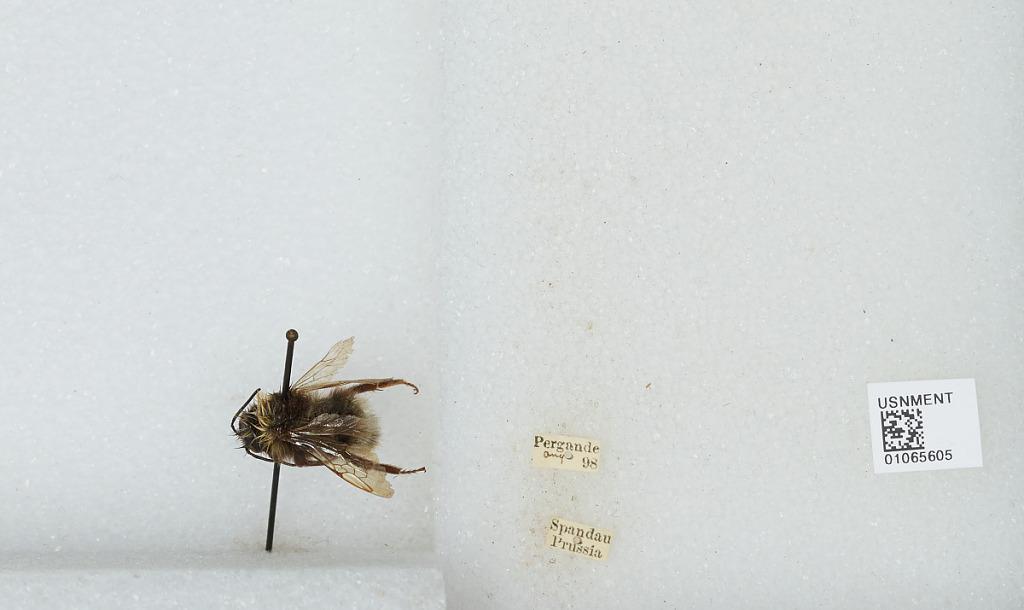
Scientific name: Bombus sp.
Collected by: Pergande
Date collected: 1898-8-
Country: Germany
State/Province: Berlin
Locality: Spandau
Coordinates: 52.55, 13.2